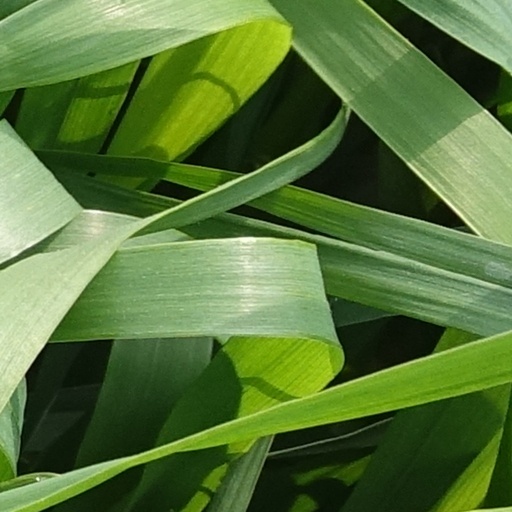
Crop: wheat